Order of the Garter

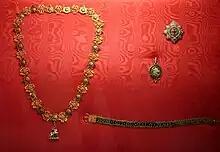
The insignia of a knight/lady companion of the Order of the Garter

At the founding of the Order of the Garter, 26 "poor knights" were appointed and attached to the Order and its chapel. This number was not always maintained, and by the 17th century, there were only thirteen such knights. King Charles II increased the number to 18 (in large part because of funds allocated from Sir Francis Crane's will) after his coronation in 1660. After the knights objected to being termed "poor", King William IV redesignated them in the 19th century as the Military Knights of Windsor.